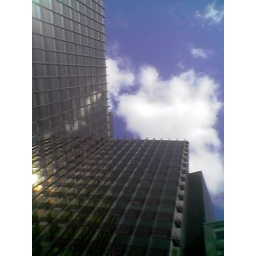
taken through sky roof in car